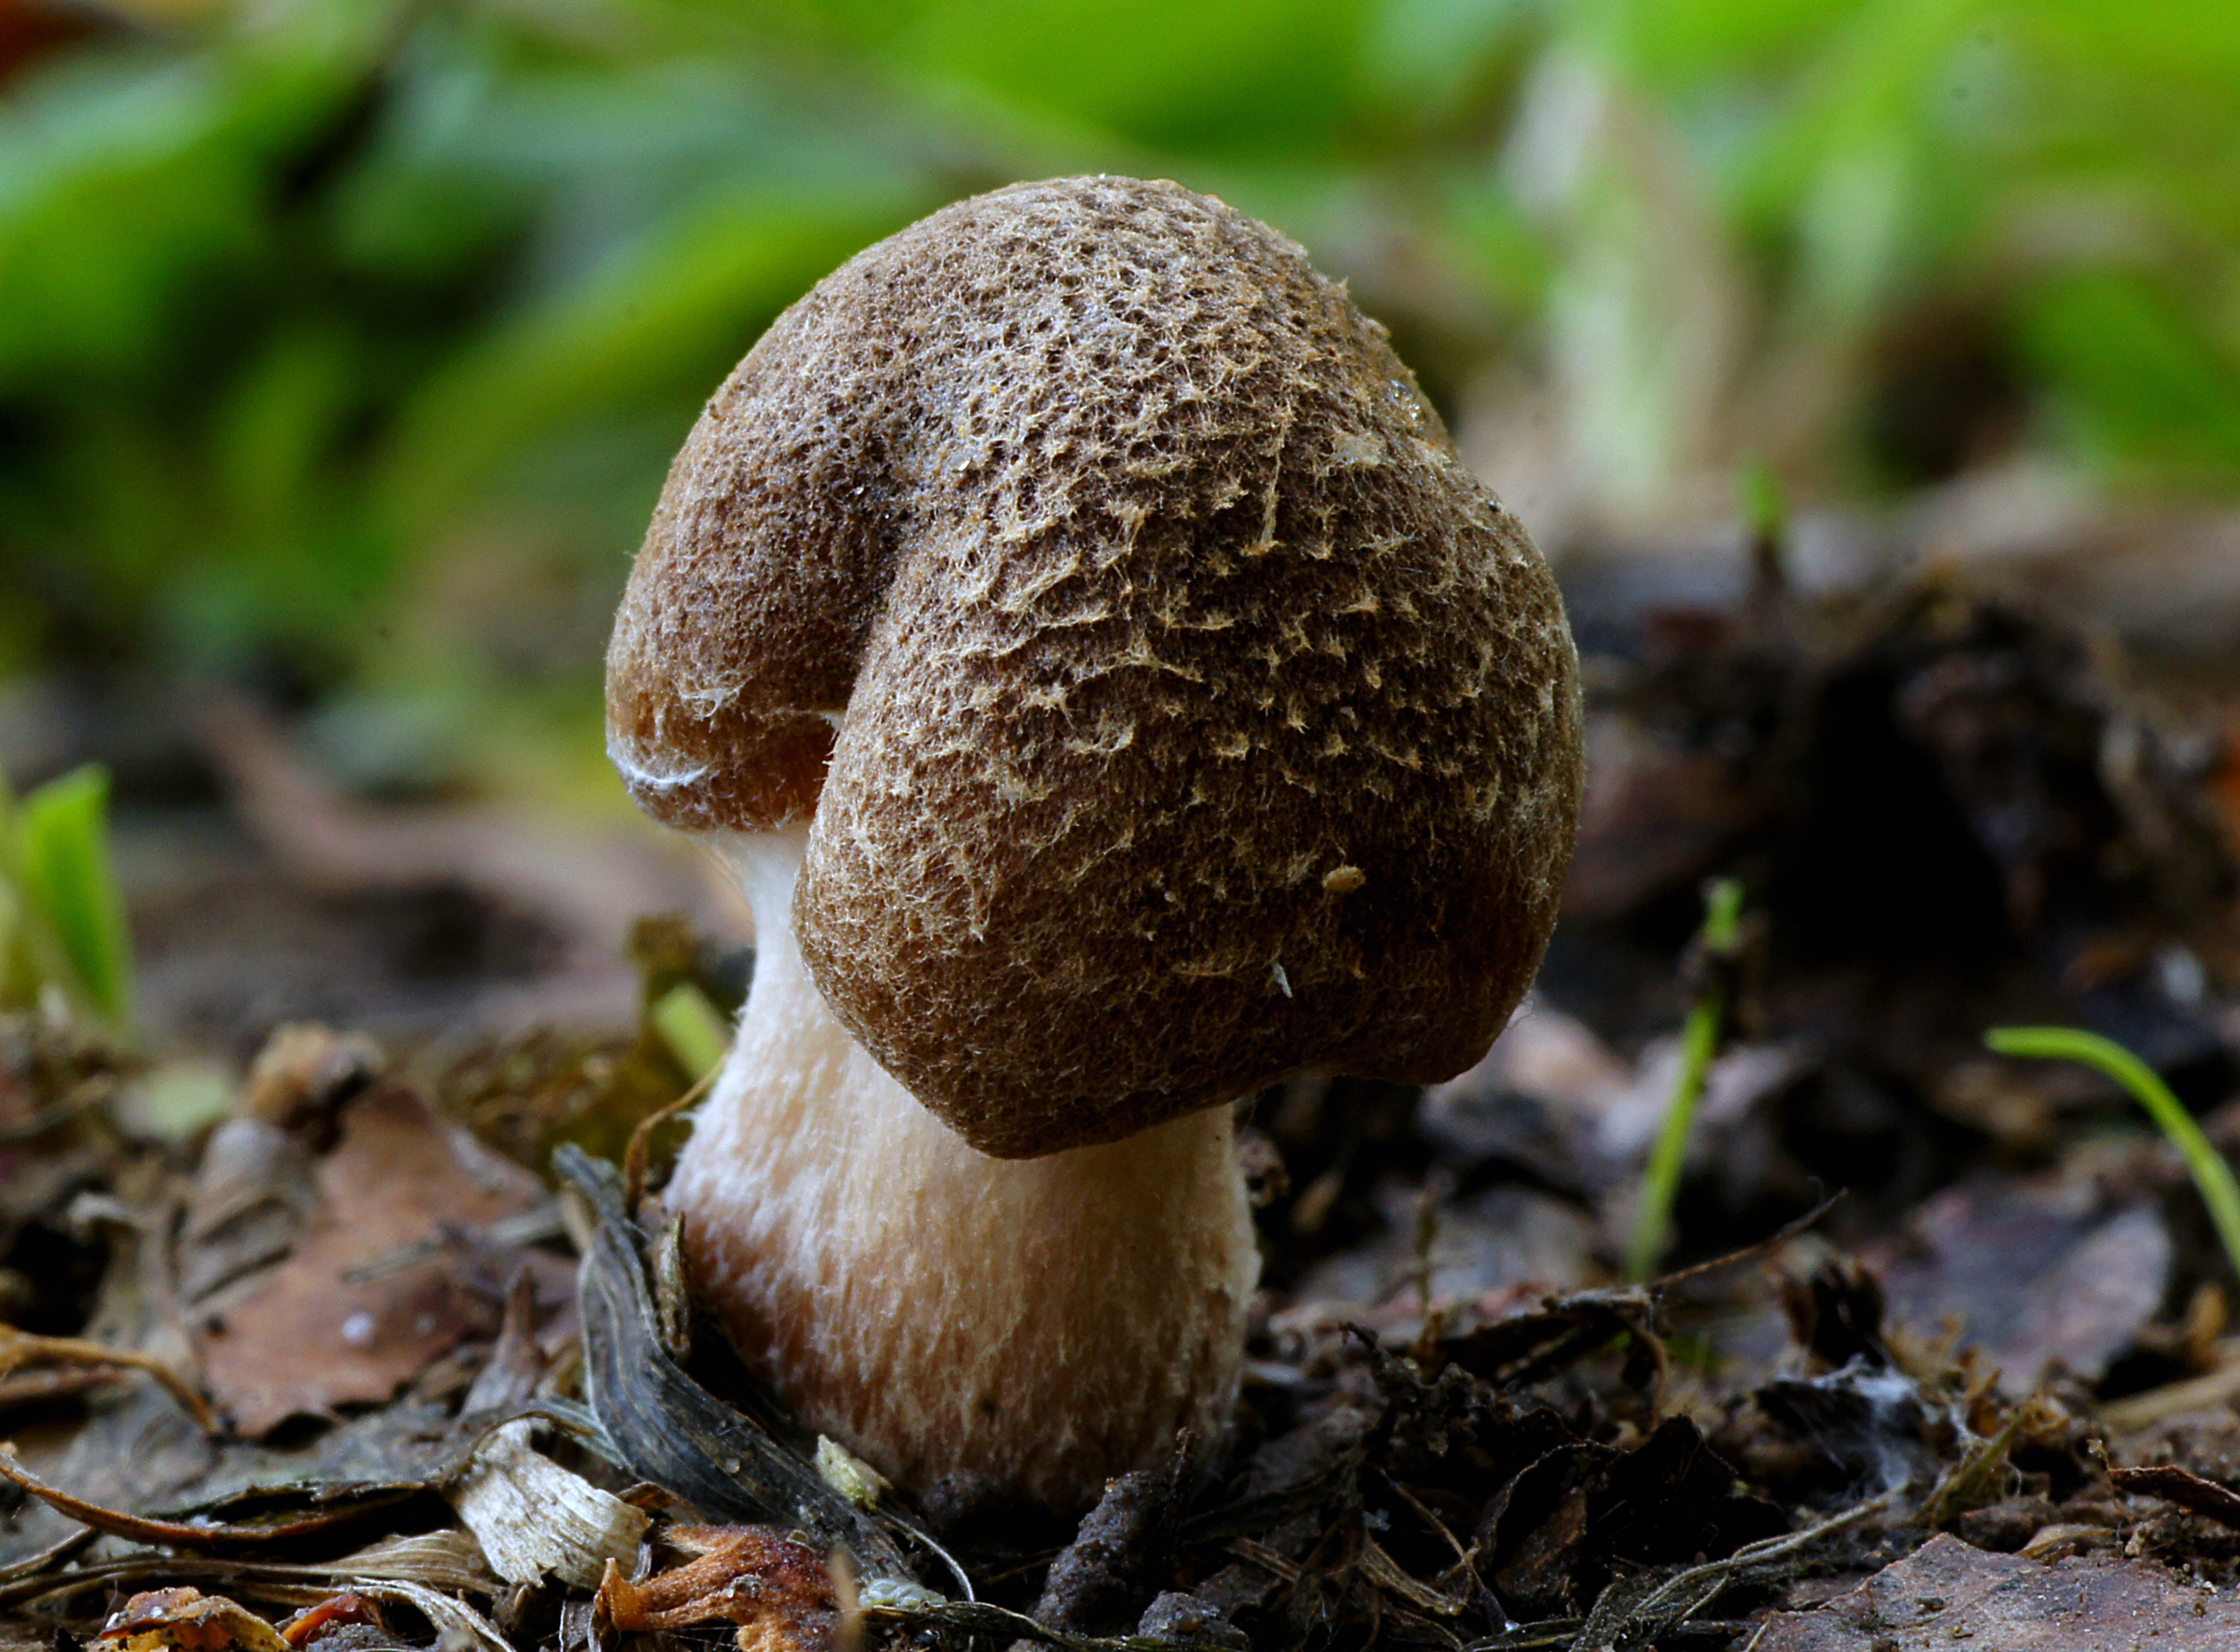
nature, forest, soil, mushroom, flora, fauna, close up, fungus, fungi, mushrooms, woodland, sonydslra580, tamron90mmmacro, agaric, bolete, auriculariales, agaricus, macro photography, matsutake, oyster mushroom, edible mushroom, shiitake, medicinal mushroom, agaricomycetes, agaricaceae, champignon mushroom, penny bun, pleurotus eryngii, auriculariaceae, discinaceae